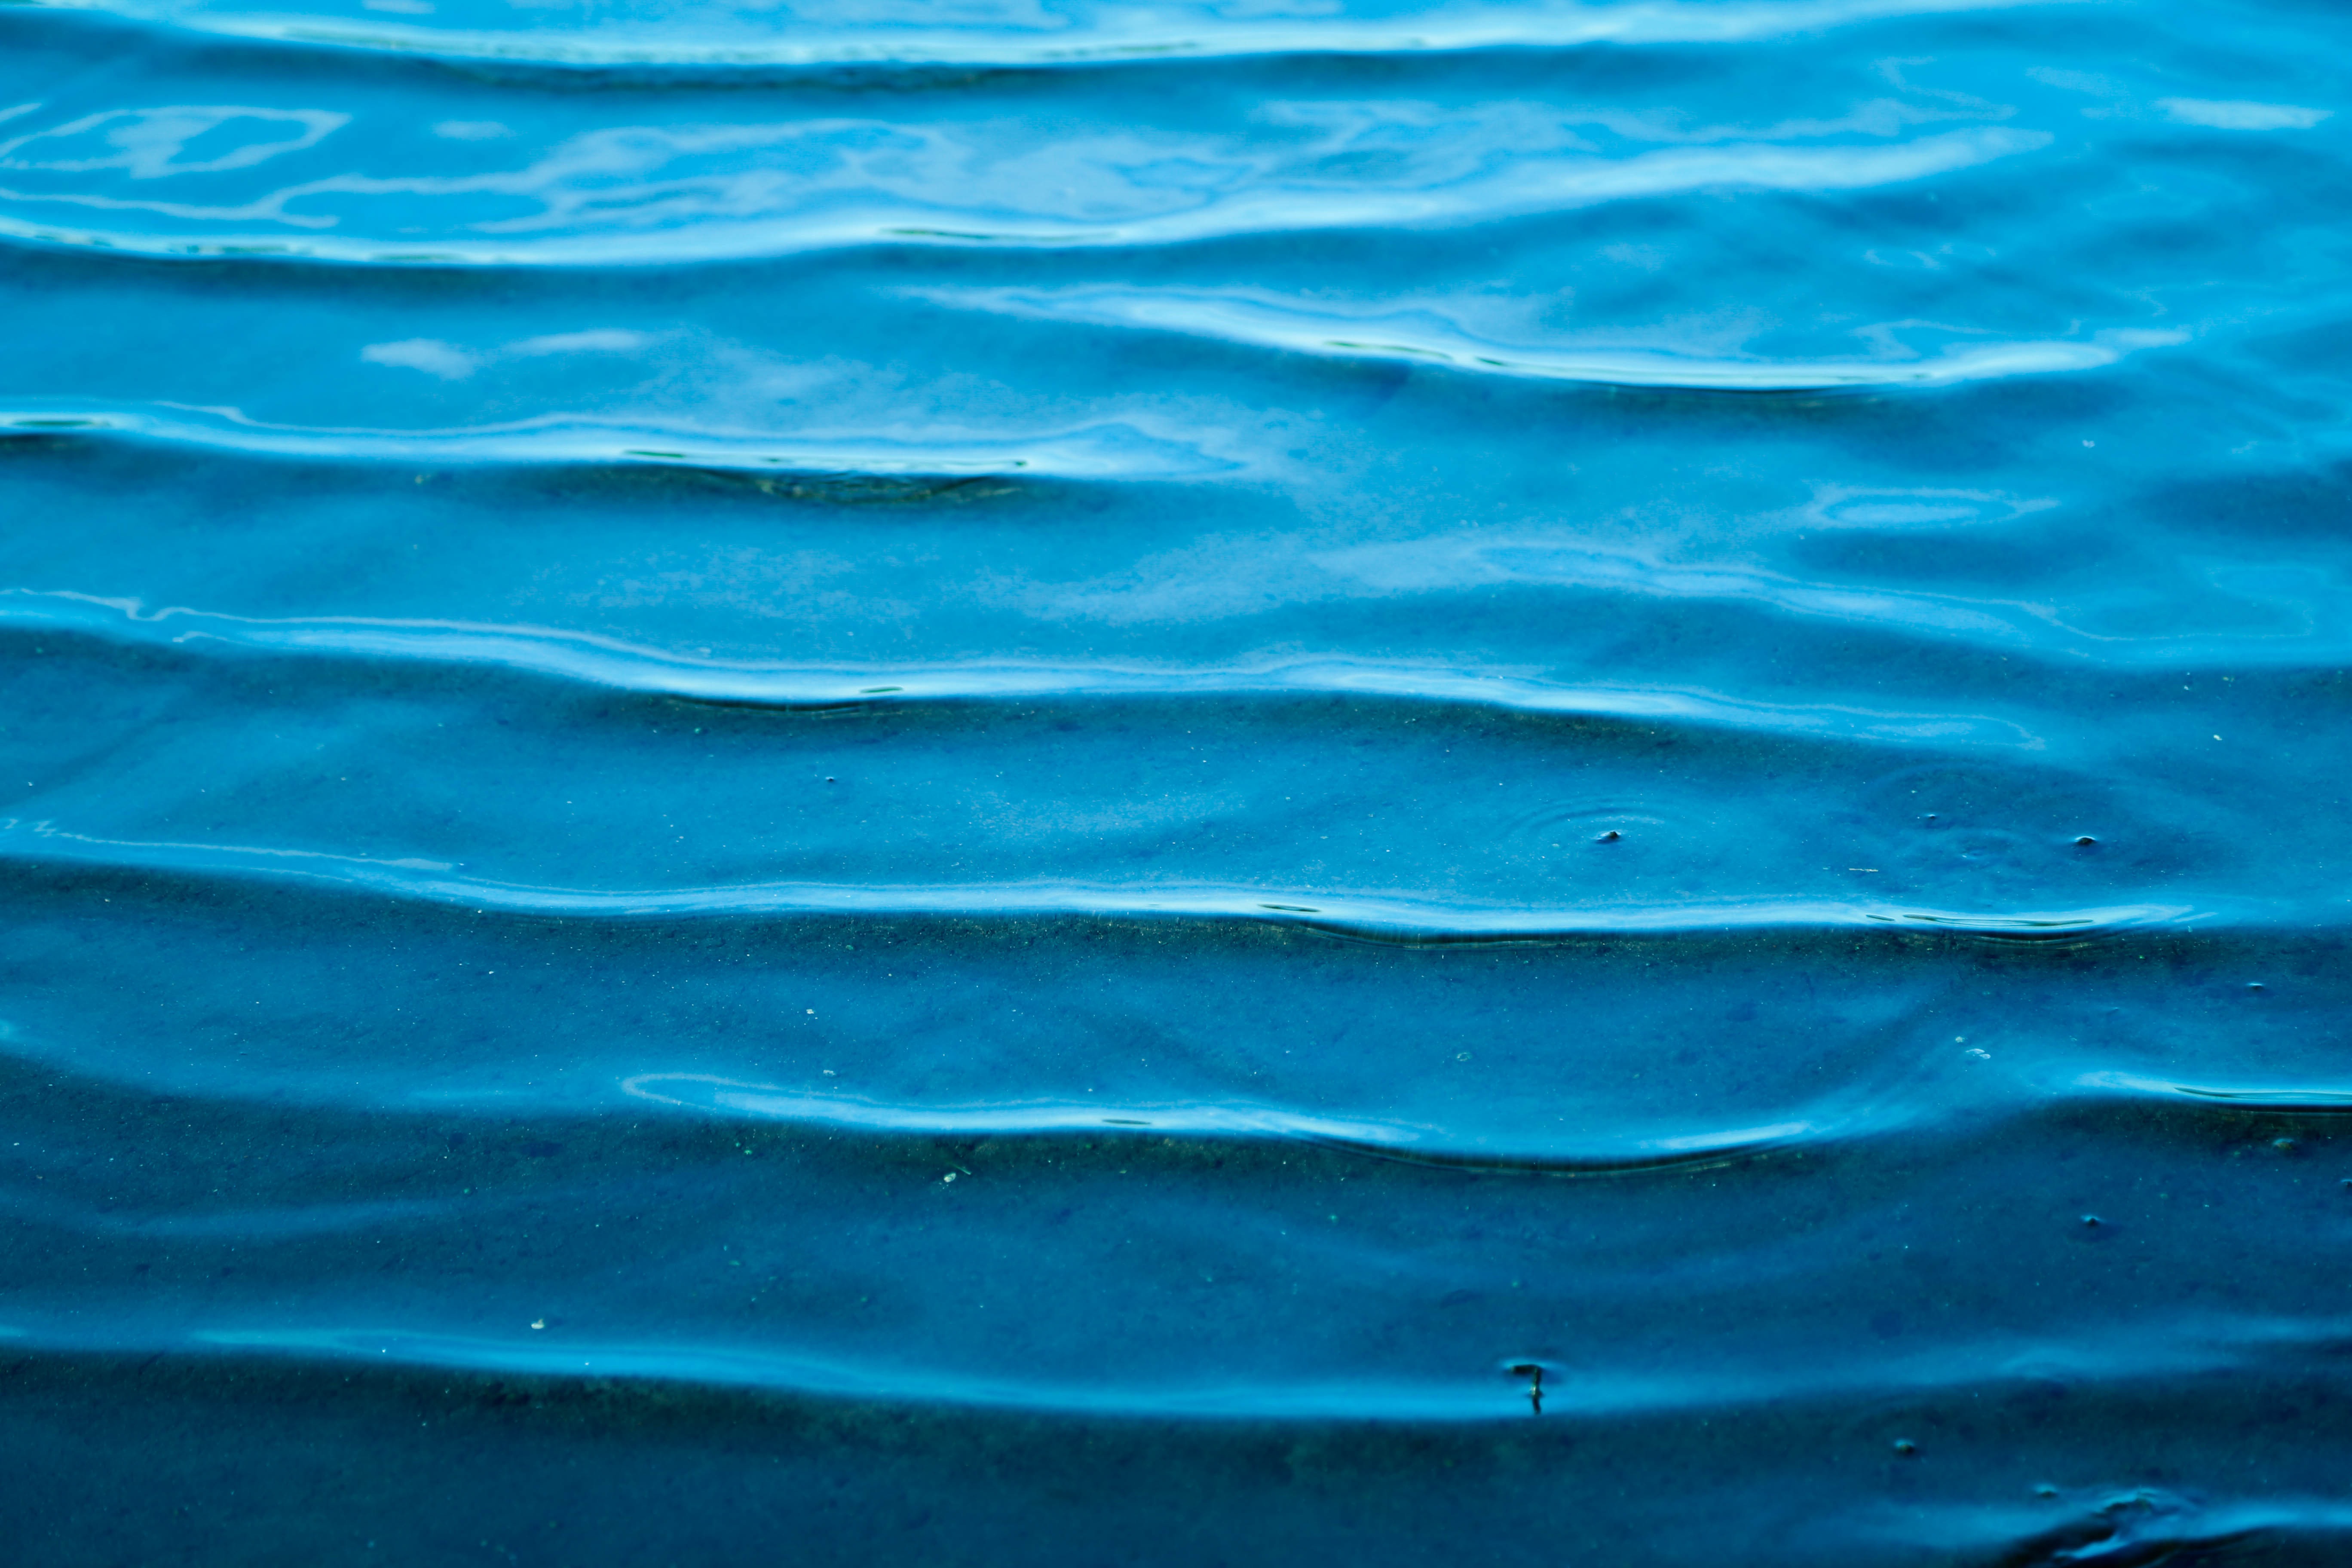
sea, water, ocean, texture, wave, lake, reflection, swimming pool, blue, ripples, wind wave